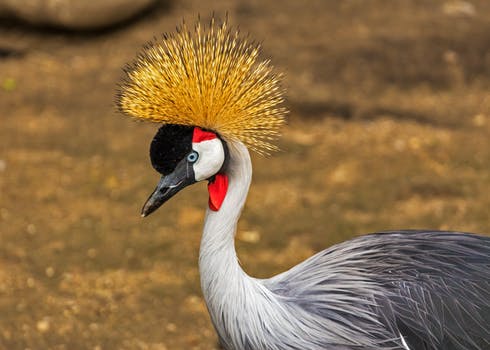
Label: No Watermark